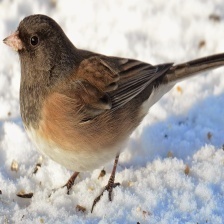
Species: DARK EYED JUNCO
Scientific name: JUNCO HYEMALIS